Old Fortress, Corfu

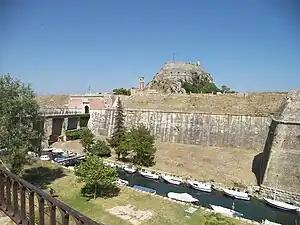
The bridge to the city and the "Contrafossa". The hill of "Castel a Terra" is visible to the east of the main gate.

The earliest indication of fortifications on the site presently occupied by the Old Fortress dates from around the 6th century AD, after the destruction of the ancient city of Corcyra by the Ostrogoths. The Gothic invasion forced the Corcyreans to seek shelter inside fortifications on the peninsula at the tip of the city.